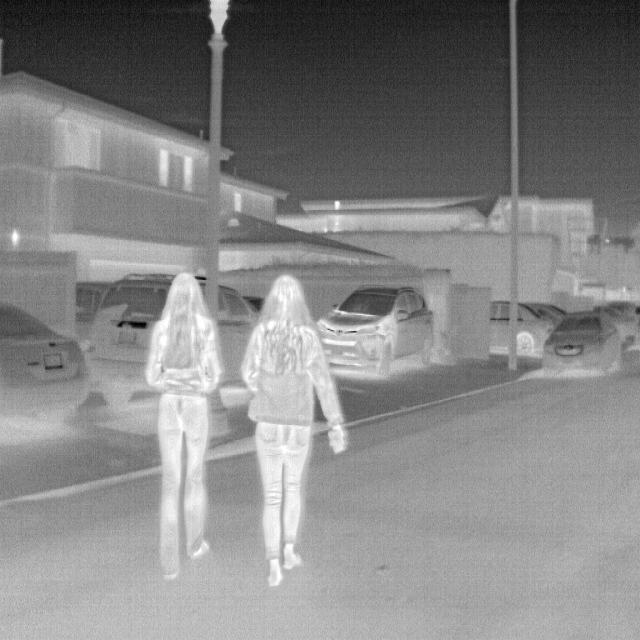
Detected objects:
label: person
label: person